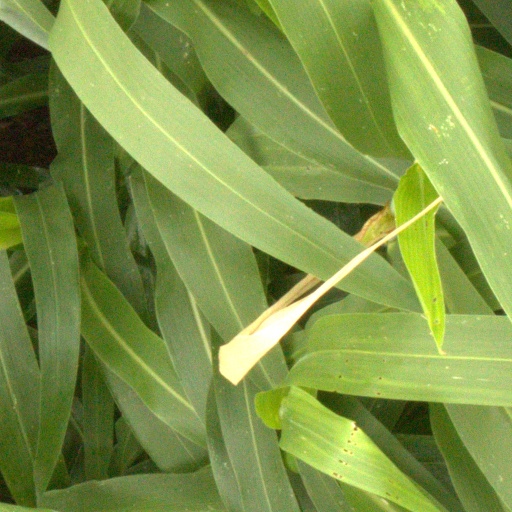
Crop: sorghum